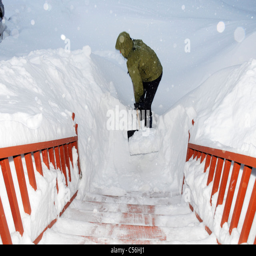
digging out after a blizzard